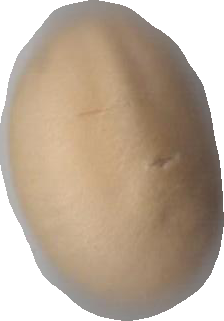
Variety: Grobogan